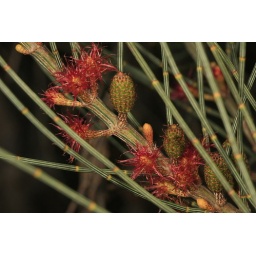
Female flower of casurinaGot to love plants in the rainGreat day outLocation Chain Valley Bay Roadand Munmorah State Park